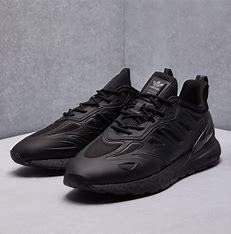
Brand: Adidas
Model: ZX 2K